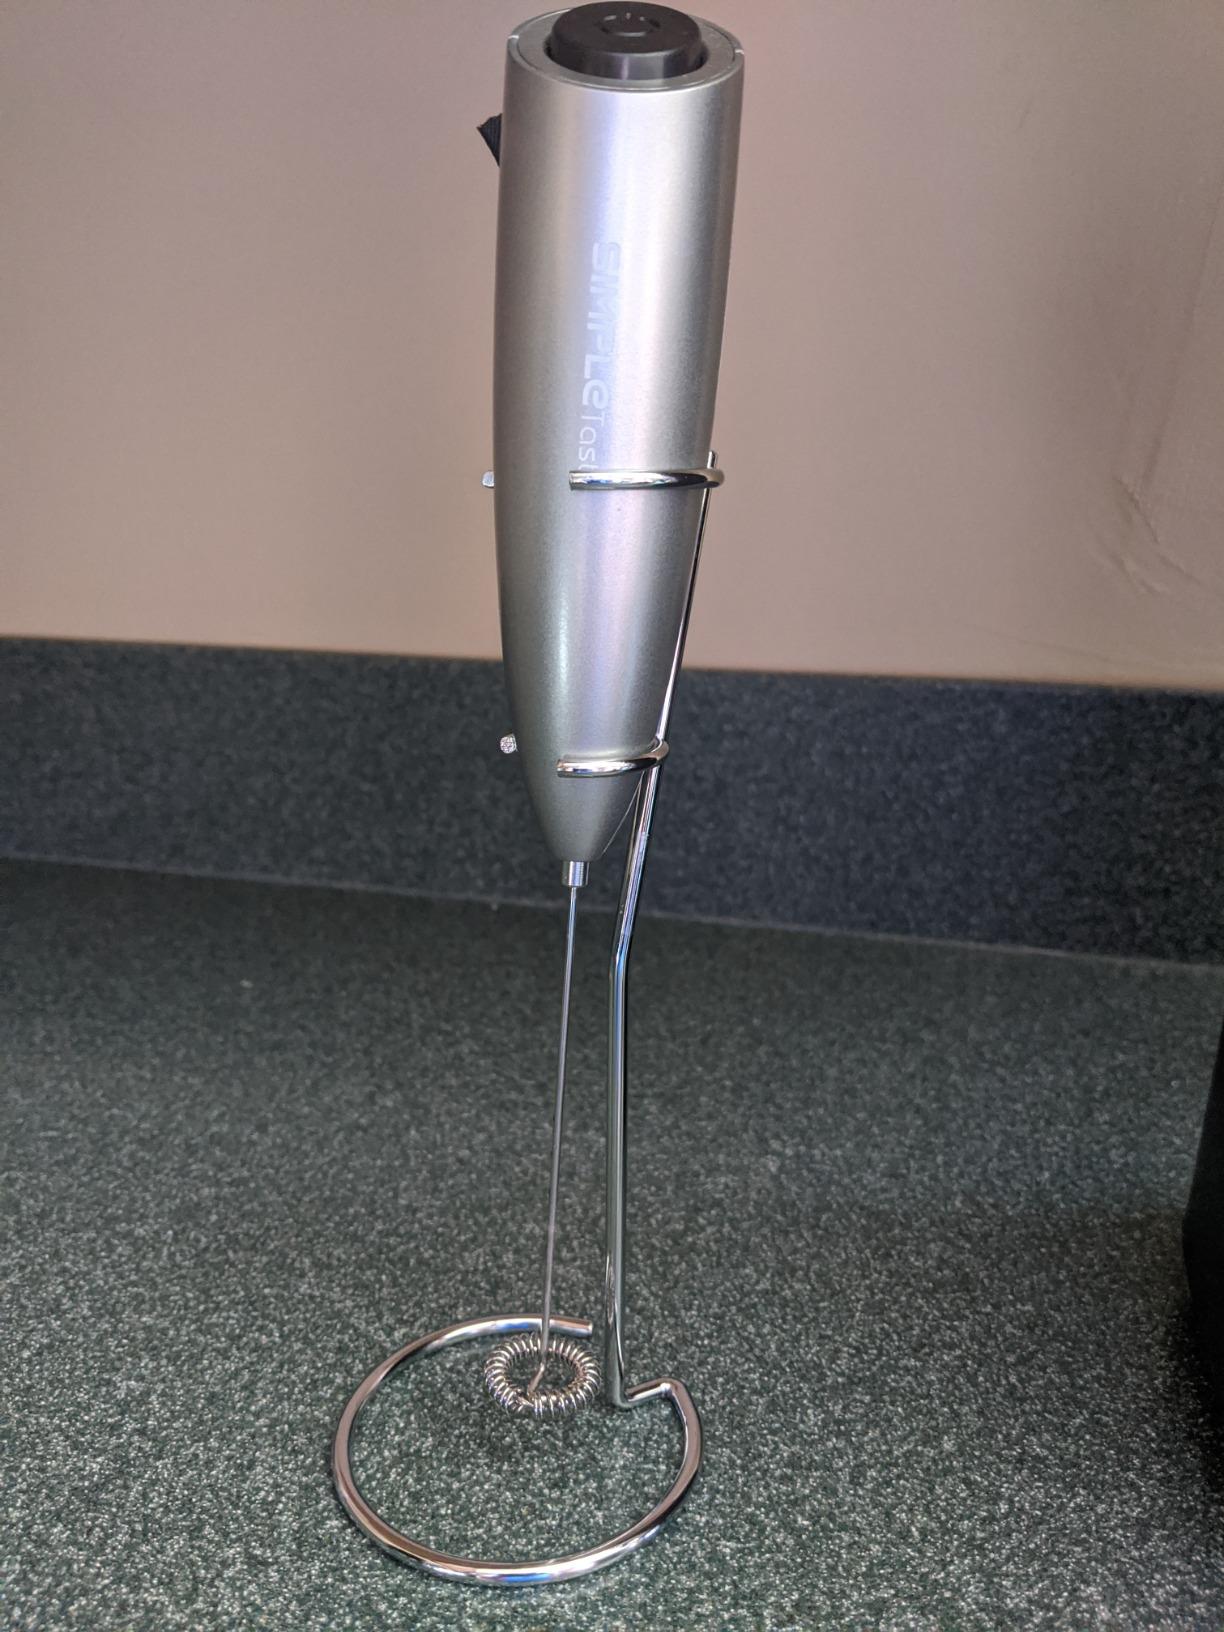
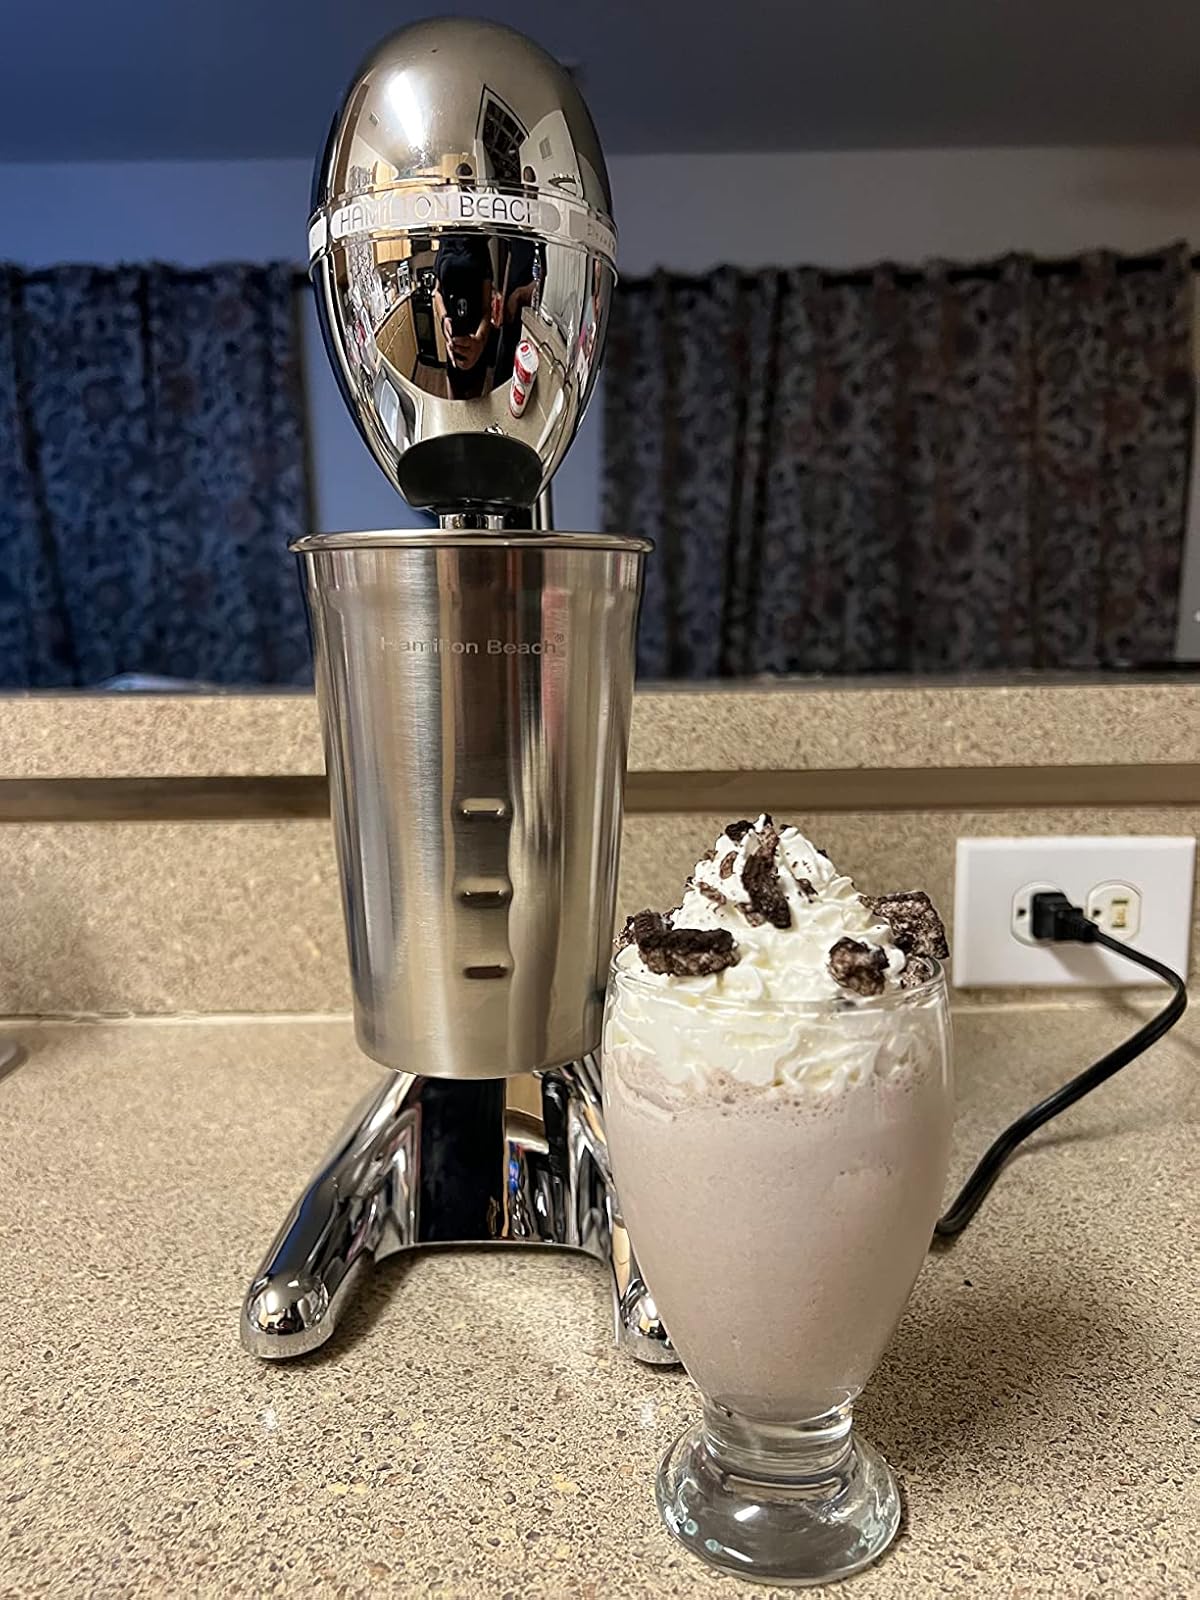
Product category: items_mixer
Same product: no